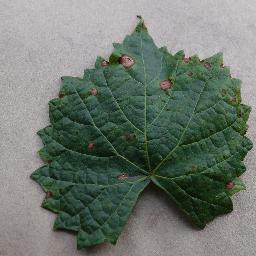
Label: Grape___Black_rot